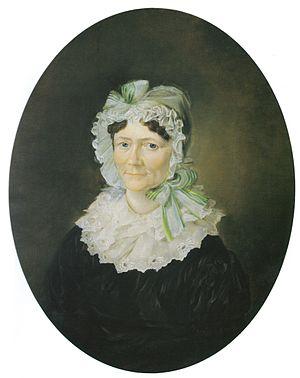
Matthias Stoltenberg, né le 21 août 1799 à Tønsberg et décédé le 2 novembre 1871 à Vang, est une peintre norvégien sourd du XIXᵉ siècle.